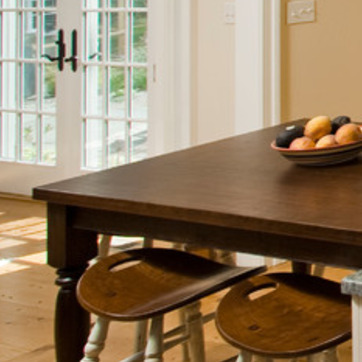
Material: wood